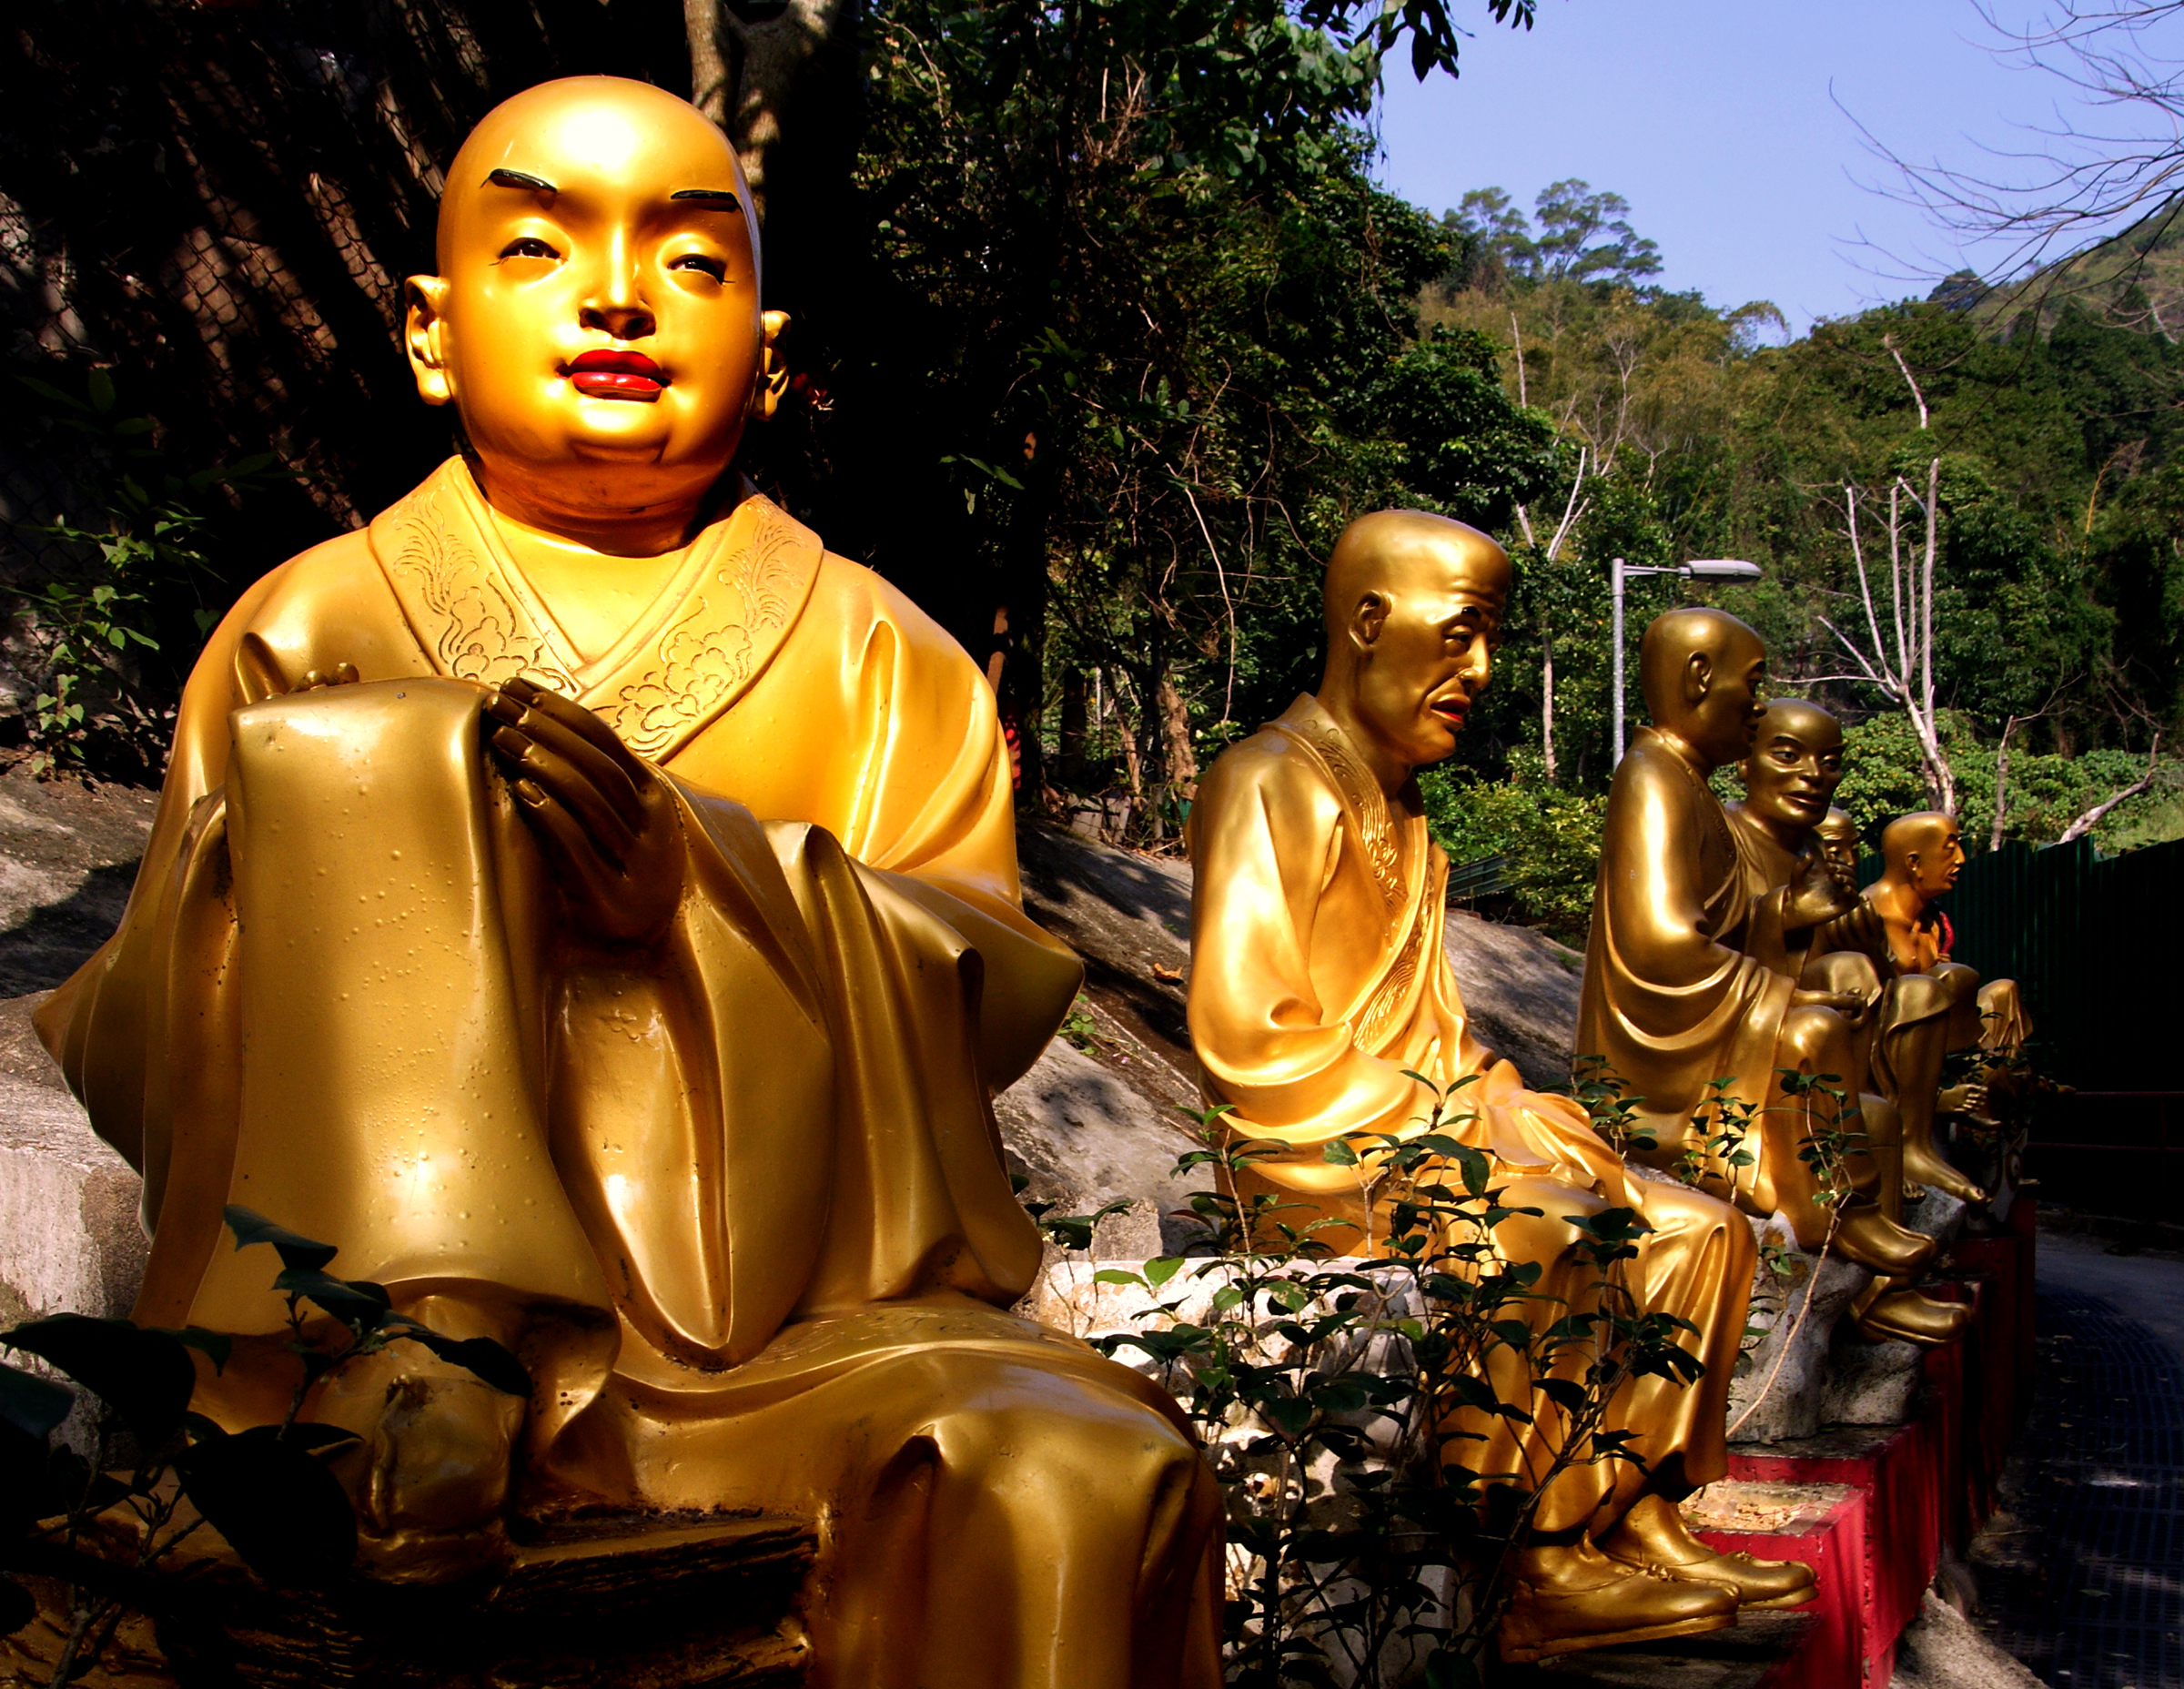
people, monument, statue, sculpture, publicdomain, temple, monastery, gods, carving, hongkong, hongkongsightseeing, sonydslra300, buddhisttemple, buddhaimages, goldenidol, newterritories, wat, gautama buddha